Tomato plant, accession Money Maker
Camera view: horizontal (90 deg, fisheye); turntable rotation: 120 degrees
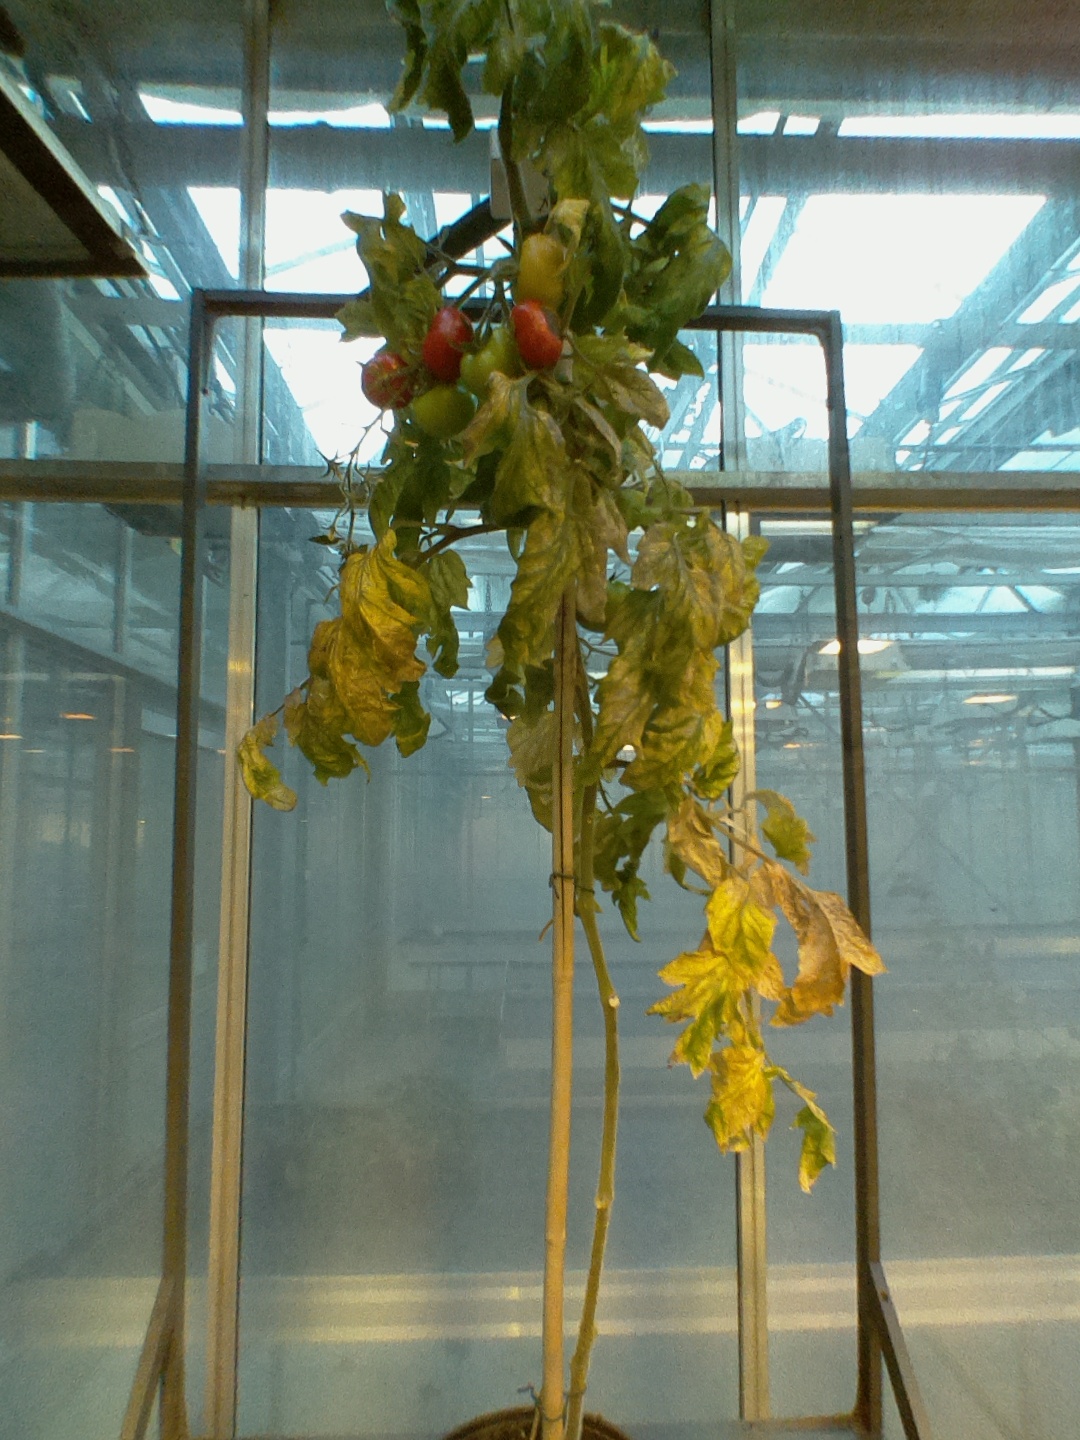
BBCH growth stage 83: 30%-40% of fruits show typical fully ripe color